Alan Turing Building

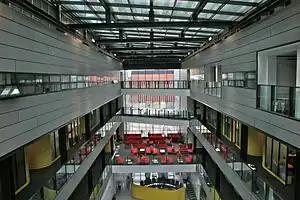
The atrium looking down from the third floor

In the 1960s, many mathematics departments were housed in high-rise buildings including the Mathematics Tower at the Victoria University of Manchester, and the Maths and Social Sciences Building at UMIST. These proved completely unsuited to the activities of a mathematics department (and arguably any academic department) as travel between floors in lifts (and uninviting stairways) discourages interaction between mathematicians resulting from chance encounter. Buildings such as the Mathematics Institute at Warwick (at East Site and later the Zeeman Building) and the Isaac Newton Institute at Cambridge are deliberately low-rise and designed to encourage chance encounters. The Alan Turing Building was designed with substantial input from the mathematicians, and the design reflects this including a large open-plan common room on the atrium bridge, open corridors and walkways and the relocation of the best traditional blackboards from the old buildings.